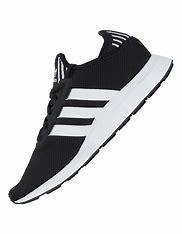
Brand: Adidas
Model: Swift Run